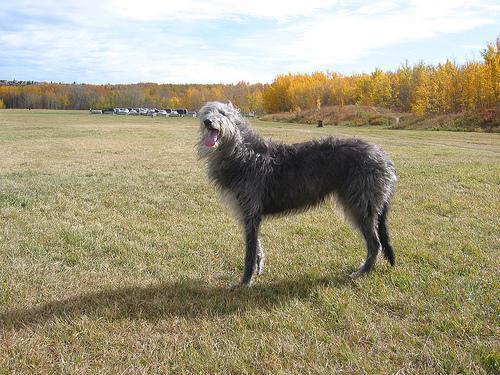
Scottish_deerhound